St Antony's College, Oxford

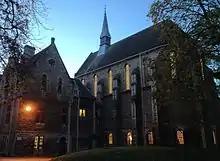
The main building and college library.

The Old Main Building - the former Holy Trinity Convent which was built in the 1860s - houses the College Library (including the Gulbenkian Reading Room) and the Russian and Eurasian Studies Centre Library. The College Library keeps general collections in modern history, politics, international relations and economics, collections on Europe, Asia, and the non-Slavonic collections on Russia and the former Soviet Union. It holds over 50,000 volumes and back issues of over 300 journal titles. It also houses some 20th-century archive collections, including the Wheeler-Bennett papers. St Antony's is associated with the Oxford Libraries Information System (OLIS), and has been a contributor to the university's online union library catalogue since 1990.